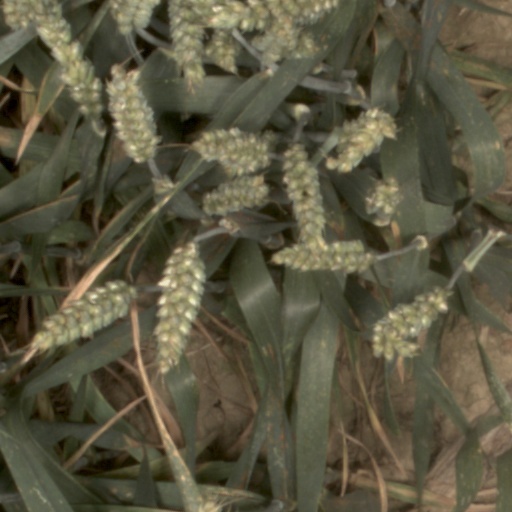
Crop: wheat